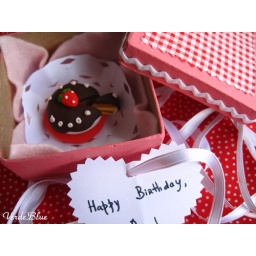
... in a cute pink box... Very tasty ...nham... with strawberries ... nham... nham....